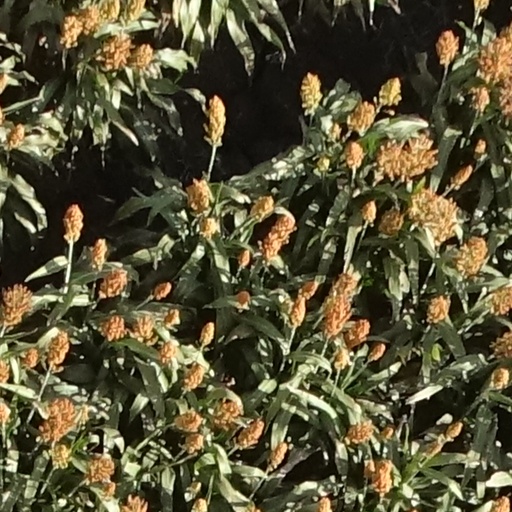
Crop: sorghum